The Border Legion (1930 film)

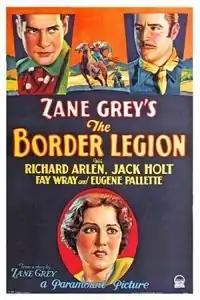
Film poster

The Border Legion is a 1930 American pre-Code Western film directed by Otto Brower. It stars Jack Holt, Fay Wray, and Richard Arlen. It is based on the 1916 novel of the same name by Zane Grey.